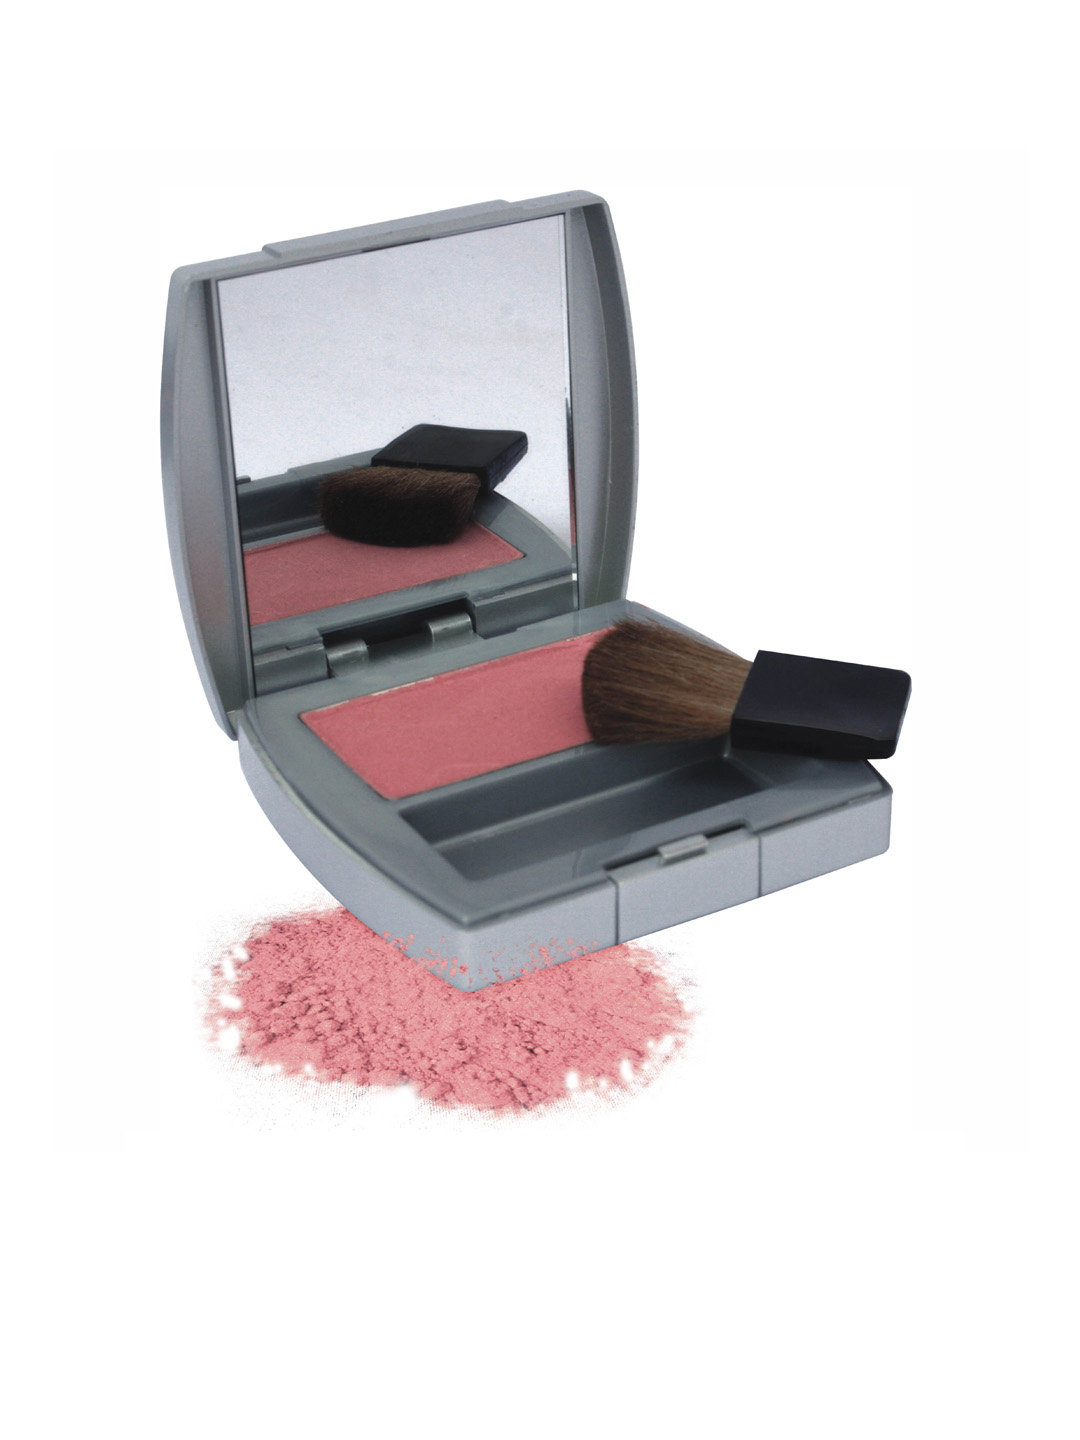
Streetwear Stay On Blush Blusher
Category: Personal Care / Makeup / Highlighter and Blush
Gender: Women
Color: Pink
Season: Spring 2017
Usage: NA